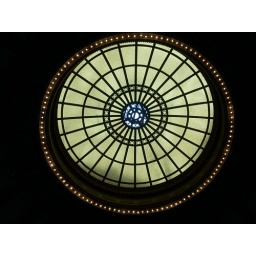
Close up of Dome glass in train station Chattanooga